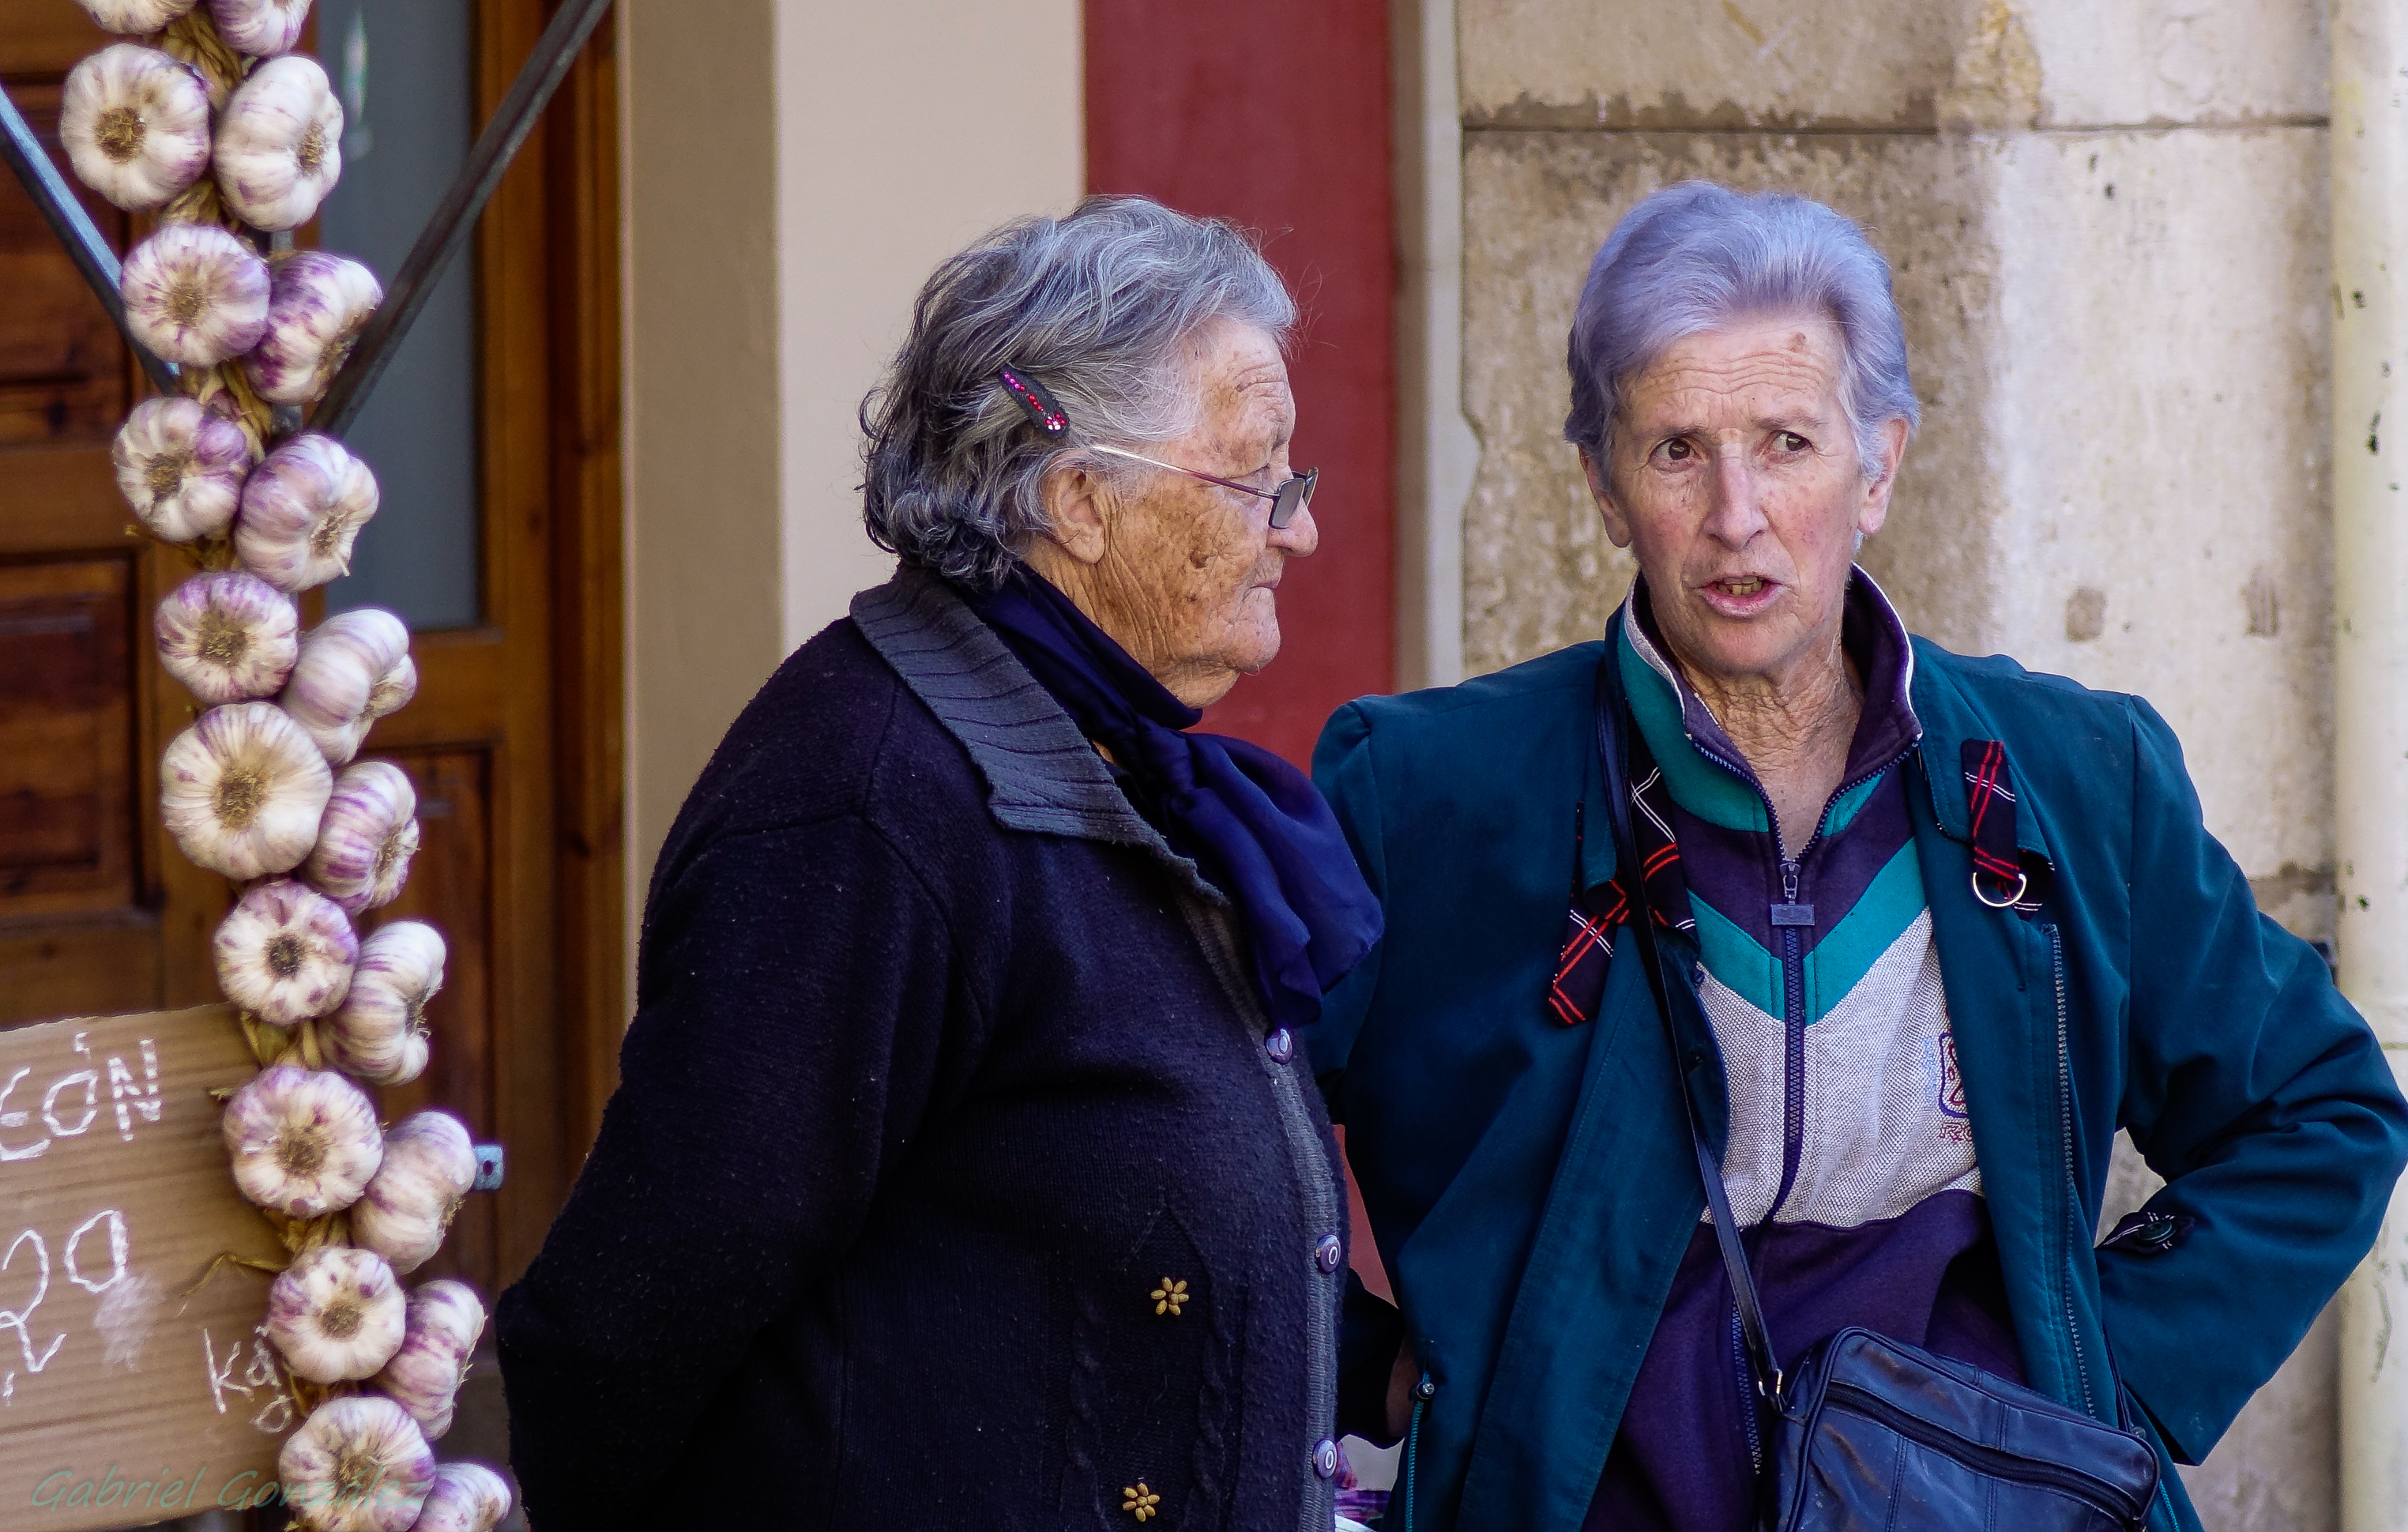
man, people, street, color, blue, photograph, calle, gente, ggl1, gaby1, sonyrx10